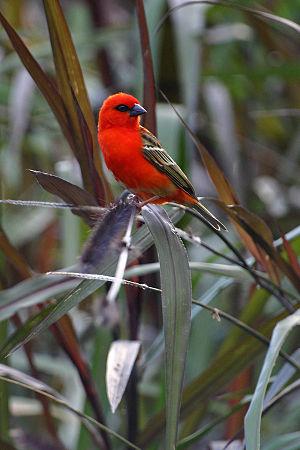
"Le foudi rouge est une espèce de passereau appartenant à la famille des Ploceidae, de Madagascar, où il est appelé Fody, prononcé ""foud"".